Super Bowl XL

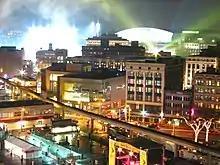
Looking toward the stadium on the night of the Super Bowl

NFL owners voted to award Super Bowl XL to Detroit during their November 1, 2000, meeting held in Atlanta. It marked the second Super Bowl held in the Detroit area, the first was XVI played at the Pontiac Silverdome in the Detroit suburb of Pontiac. Three Super Bowls host sites were selected during the meeting, XXXVIII, XXXIX, and XL. However, XXXIX was the only one of the three that involved a competitive voting process. The vote for XL was mostly a formality, as Detroit had been tentatively preselected for the game, as a reward for constructing a new stadium. The host duties, however, were contingent on satisfying a series of basic requirements. No other cities were considered for XL.